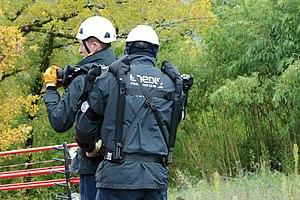
Exosquelette Plum'Mobility 100% mécanique et spécifique au travail des bras en hauteur. Conçu par HMT (Human Mechanical Technologies). Présentation de la solution aux équipes TSTHTA (Travail Sous Tension - Haute Tension A) d'Enedis.
Un exosquelette ou squelette externe, par opposition à l'endosquelette, est une caractéristique anatomique externe qui supporte et protège un animal. Beaucoup d'invertébrés, comme les insectes, les crustacés et les mollusques, possèdent un exosquelette. La partie dorsale d'un exosquelette est communément appelée carapace.